Edward Russell Thomas

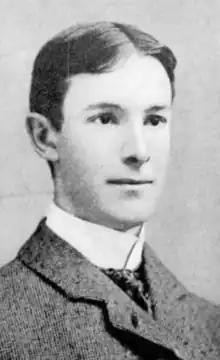
Thomas at Yale, c. 1894

Edward Russell Thomas was born in Columbus, Ohio on December 30, 1875. He was a son of Ann Augusta (née Porter) Thomas (1847–1944) and Union general Samuel Russell Thomas (1840–1903), who left a fortune estimated at $20,000,000. His younger sister, Eleanor Thomas, was married to Robert Livingston Beeckman, who served as the Governor of Rhode Island from 1915 to 1921.